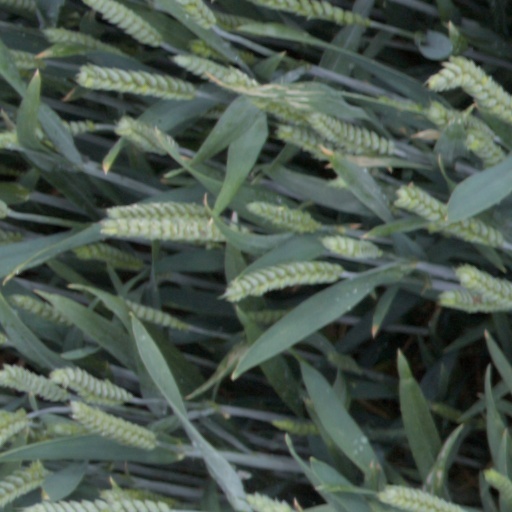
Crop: wheat